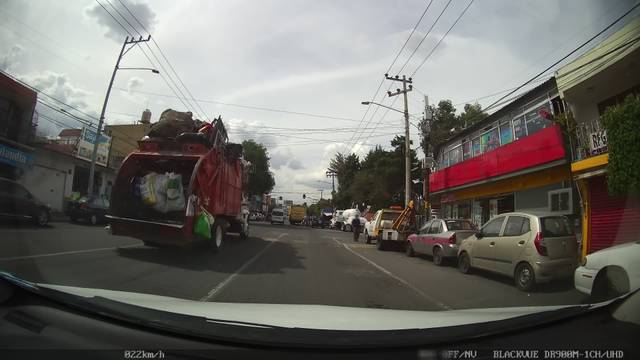
Region: Mexico
Coordinates: 19.524, -99.193